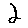
Label: 2